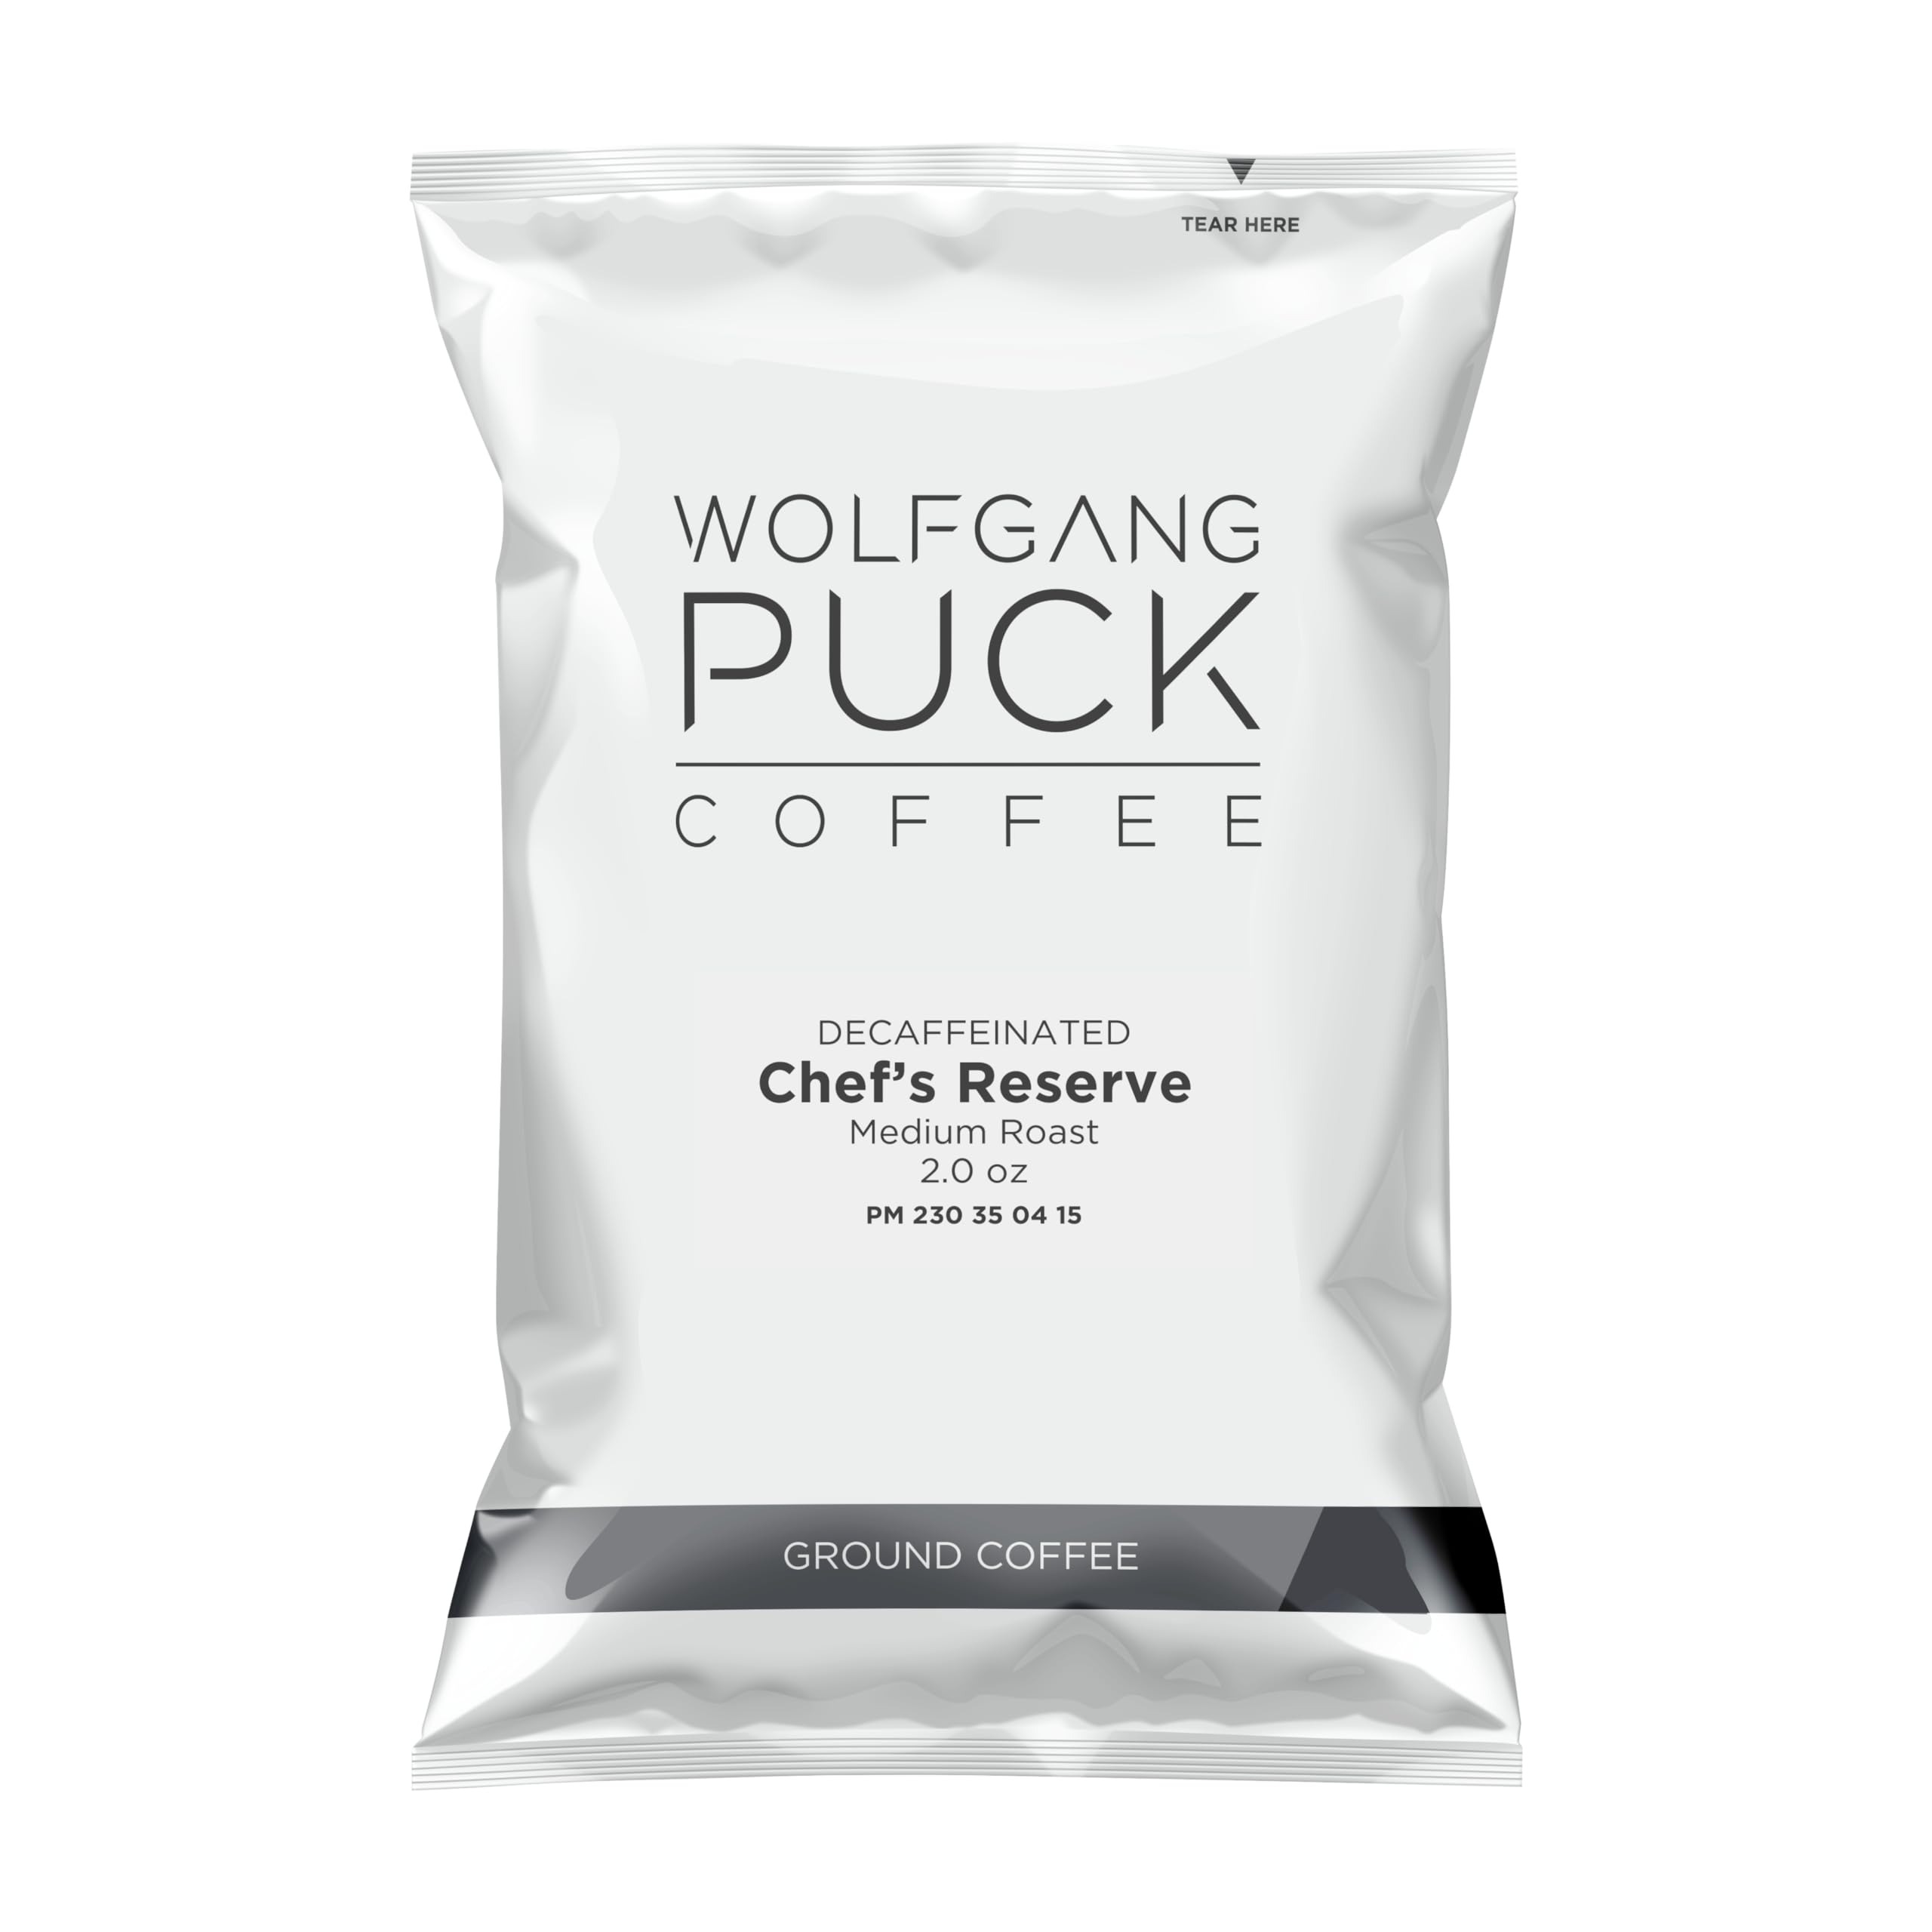
Item Name: Wolfgang Puck Coffee, Chef's Reserve Decaf, 2.0 ounce Portion Packs, 18 count (Pack of 1)
Bullet Point 1: Decaffeinated 100 percent Arabica beans
Bullet Point 2: Carefully roasted to the Chef's exact standards
Bullet Point 3: This smooth tasting coffee has a lively acidity a sweet flavor and no caffeine
Bullet Point 4: Ground coffee in pre-measured 2 ounce stay fresh bags
Bullet Point 5: Each 2 oz portion pack will produce 40z of coffee for average strength. A little more for lighter coffee, a little less for a robust cup.
Value: 36.0
Unit: Ounce

Price: 41.25